Jimmy Brailey

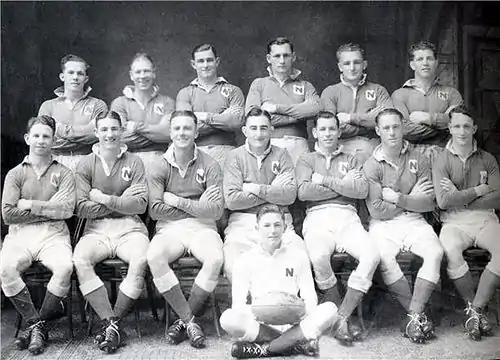
Brailey (1st row 3rd from right) in the Newtown 1943 premiership team

Brailey came through the Newtown junior ranks to become a first-grade player for Newtown as a . He played seven seasons with Newtown between 1940 and 1947.